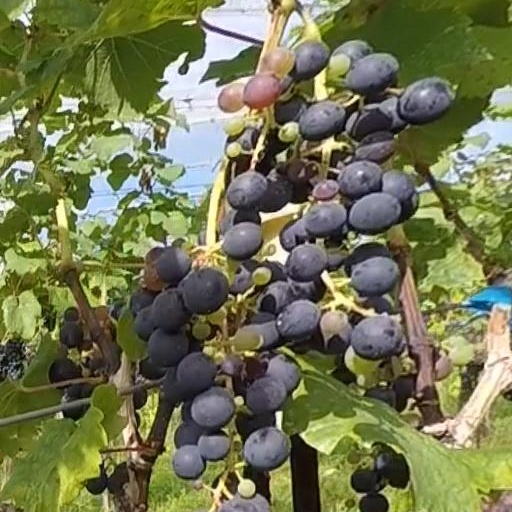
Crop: grape